Fort Caroline

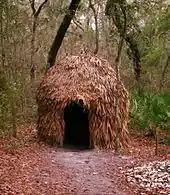
Timucuan chickee reproduction

As for Ribault's fleet, all of the ships either sank or ran aground south of St. Augustine during the storm, and many of the Frenchmen on board were lost at sea. Ribault and his marooned sailors marched northwards and were eventually located by Menéndez with his troops and summoned to surrender. Apparently believing that his men would be well treated, Ribault capitulated. Menéndez then executed Ribault and several hundred Huguenots (Francisco López de Mendoza Grajales, chaplain to the Spanish forces, identifies them as "all Lutherans" and dates their execution 29 September 1565, St. Michael's Day) as heretics at what is now known as the Matanzas Inlet. ("Matanzas" is Spanish for "slaughters".) The atrocity shocked Europeans even in that bloody era of religious strife. A fort built much later, Fort Matanzas, is in the vicinity of the site. This massacre ended France's attempts at colonization of the southeastern Atlantic coast of North America until 1577–1578 when Nicholas Strozzi and his crew built a fort after their ship, "Le Prince", was wrecked at Port Royal Sound.